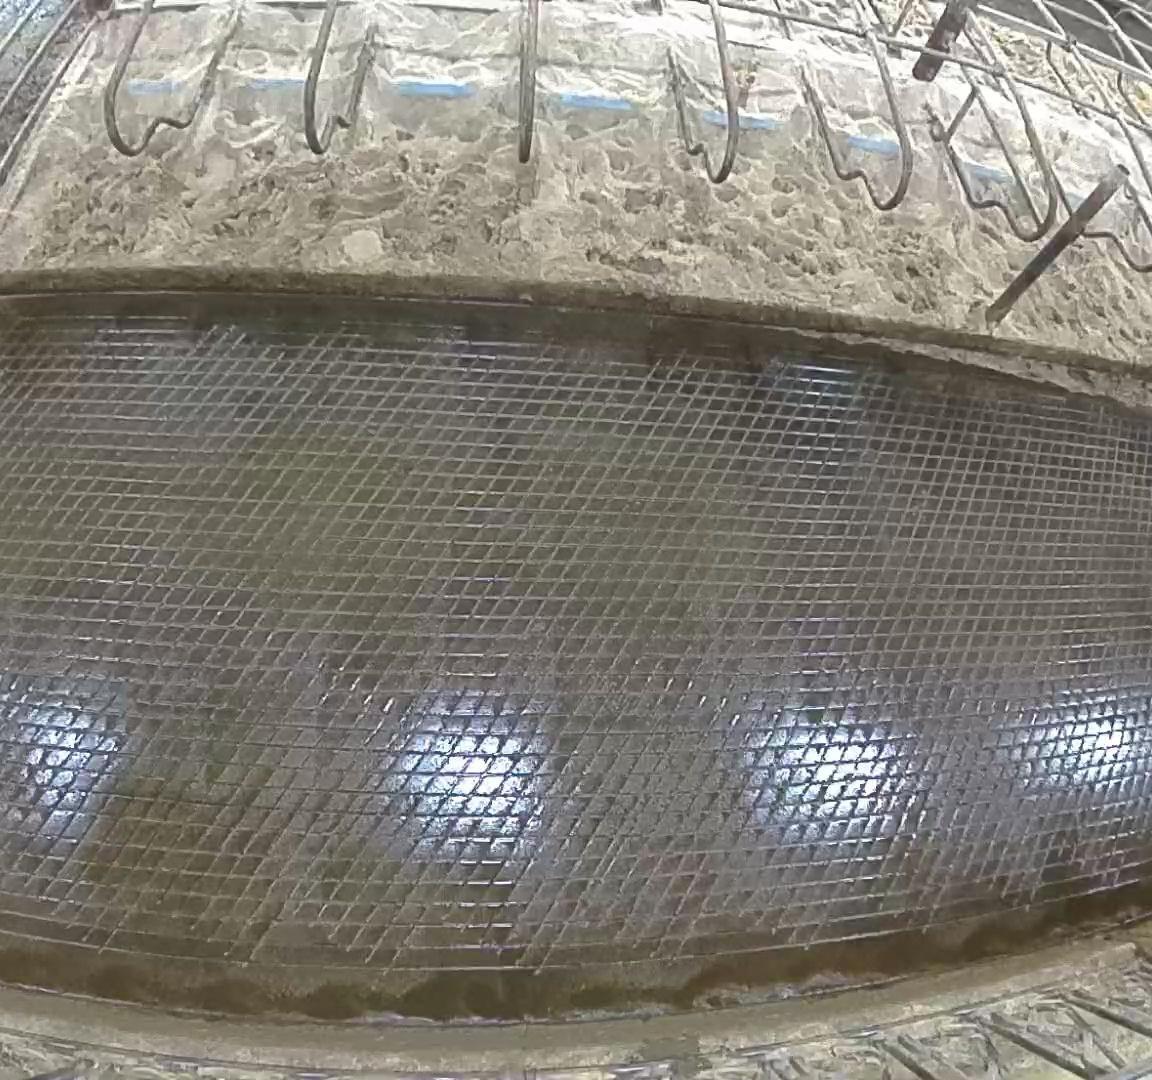
Number of cows: 0